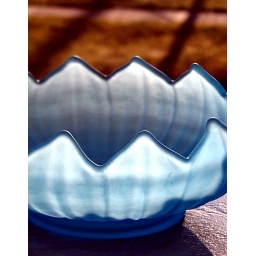
101/365. 42 of 92 Spring. Soft satin blue bowl in evening light.